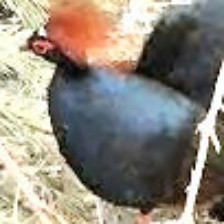
Species: CRESTED WOOD PARTRIDGE
Scientific name: ROLLULUS ROULOUL
ImageNet parent category: partridge